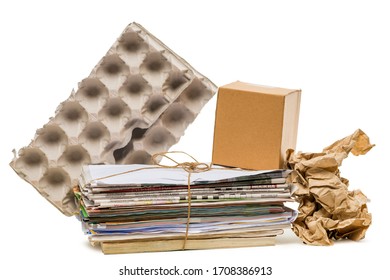
Label: cardboard